Thomas Smith (missionary)

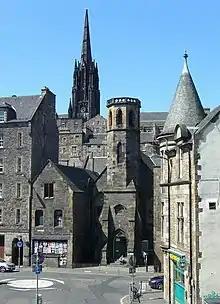
Cowgatehead Mission Church (in foreground) as seen from Candlemaker Row

In 1839, under the influence of Rev Alexander Duff, Smith was ordained by the Church of Scotland and travelled to Calcutta in India, as a missionary, teaching mathematics and physics in the schools. From 1840 he suggested the use of female missionaries, because male missionaries were not permitted to speak to the Indian females.